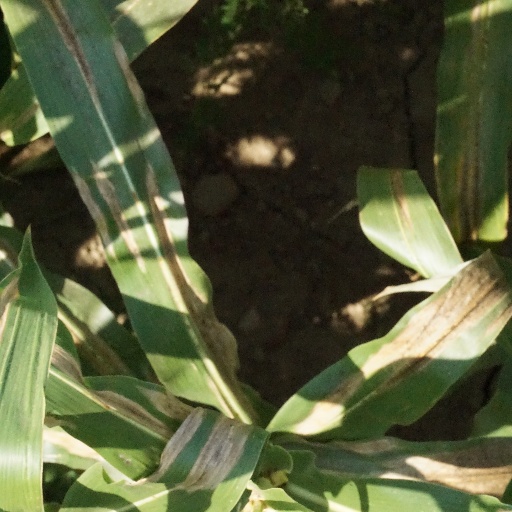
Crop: maize; corn